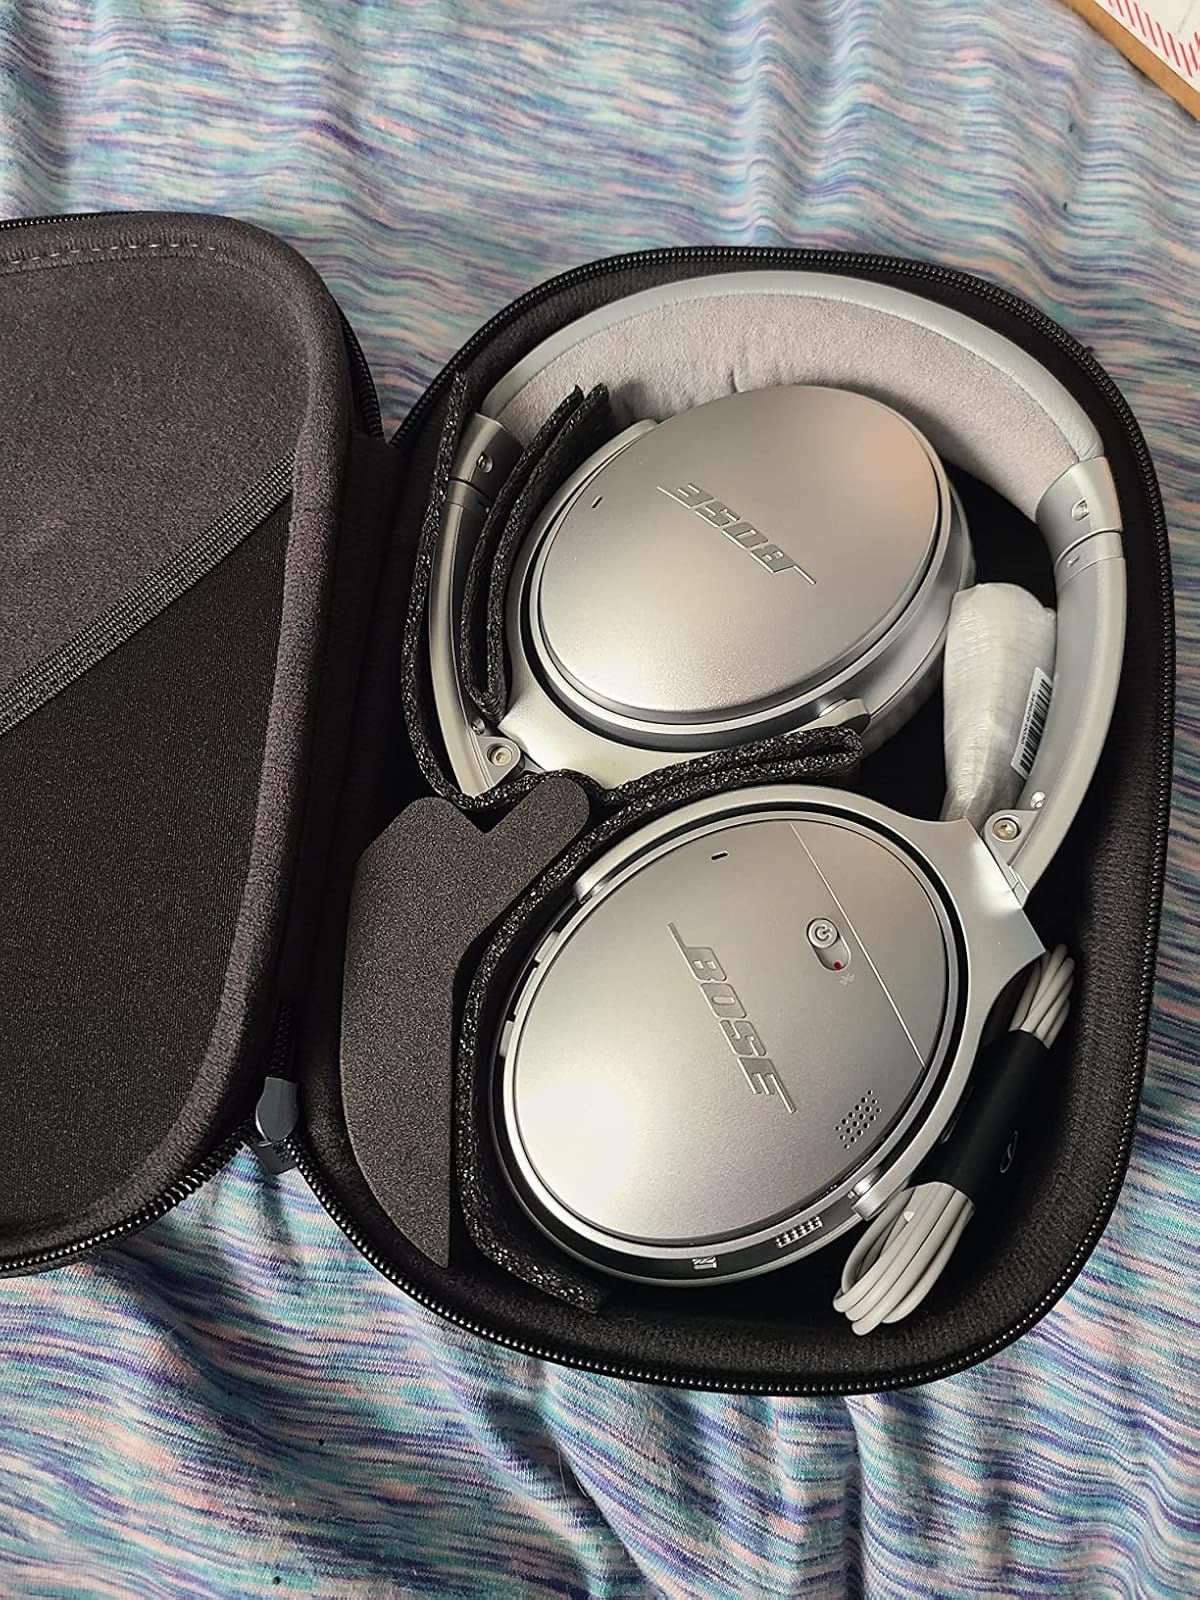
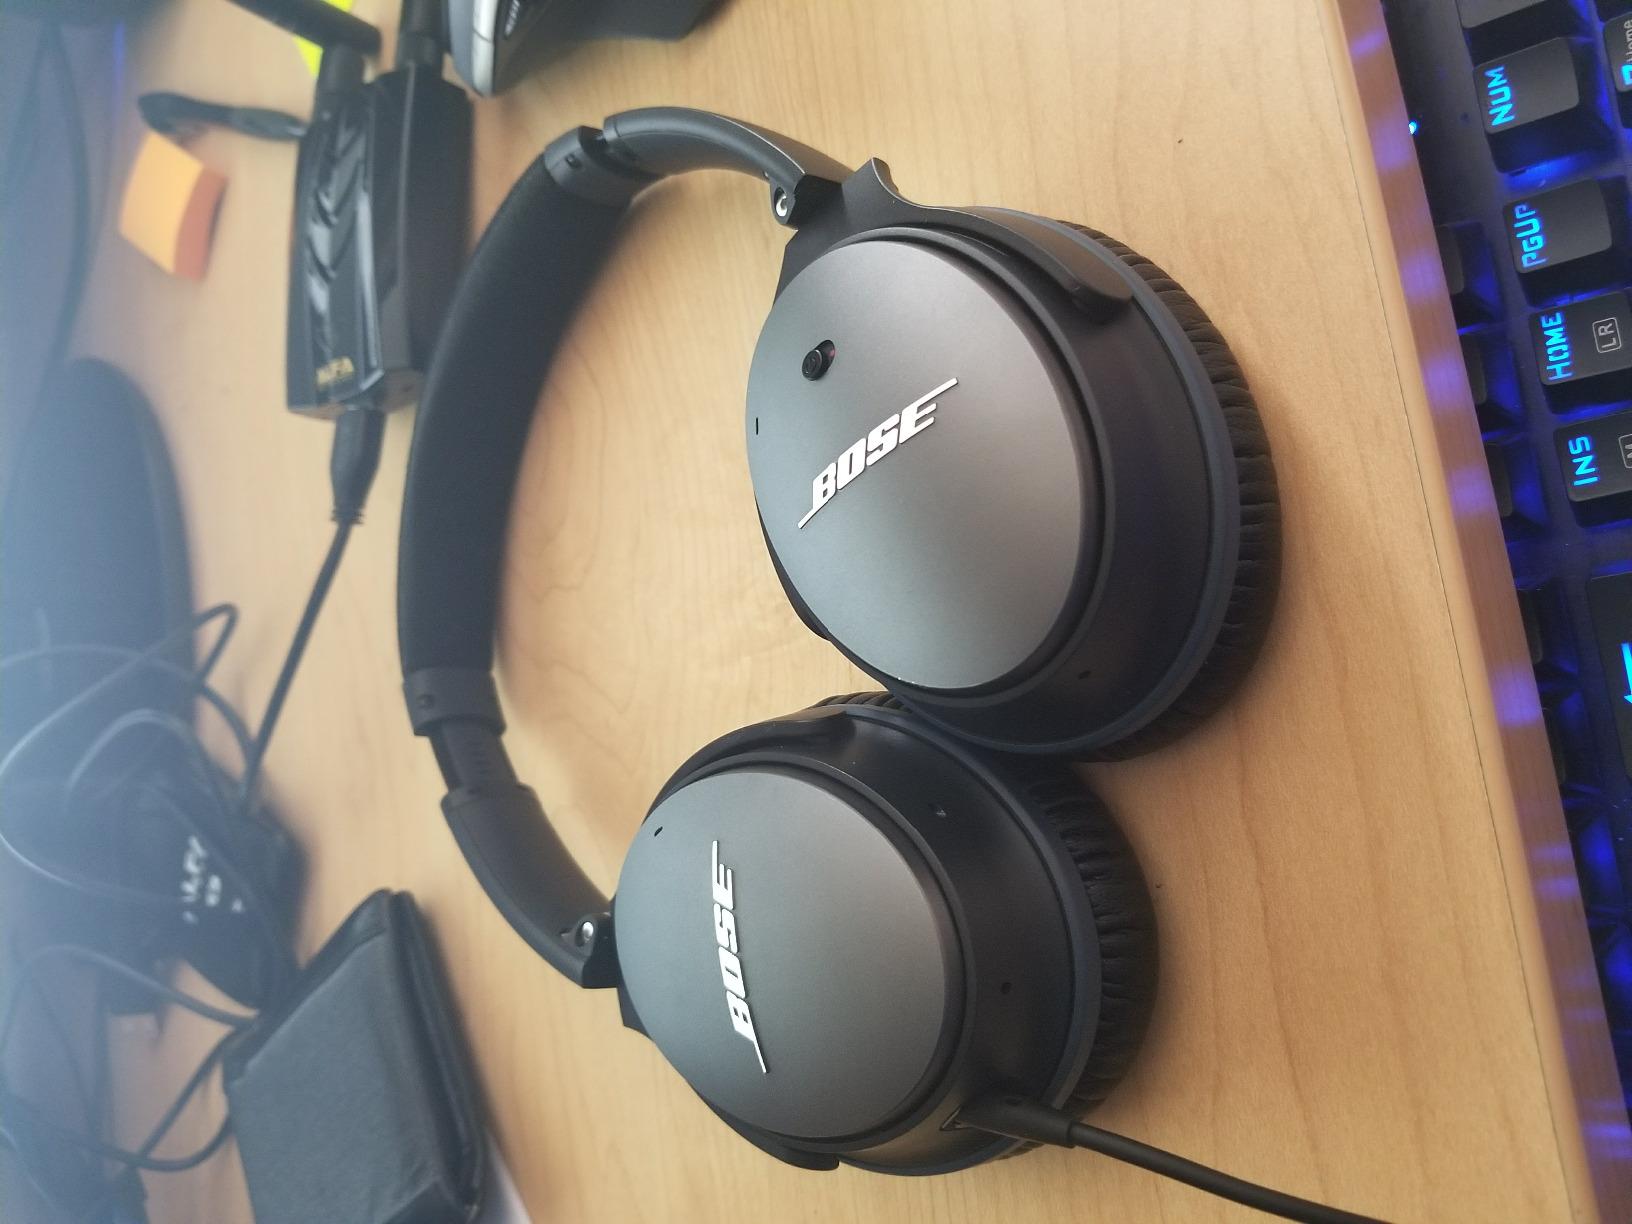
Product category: headphones
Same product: no